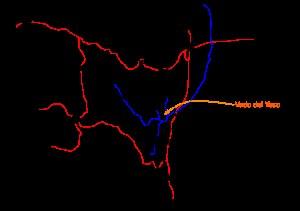
Ernesto Guevara, plus connu comme « Che Guevara » [ ʃe ɡevara] ou « le Che », né le 14 juin 1928 à Rosario en Argentine et mort exécuté le 9 octobre 1967 à La Higuera en Bolivie, à l'âge de 39 ans, est un révolutionnaire marxiste-léniniste et internationaliste argentin ainsi qu'un homme politique d'Amérique latine. Il a notamment été un dirigeant de la révolution cubaine, qu'il a théorisée et tenté d'exporter, sans succès, vers le Congo puis la Bolivie où il trouve la mort.